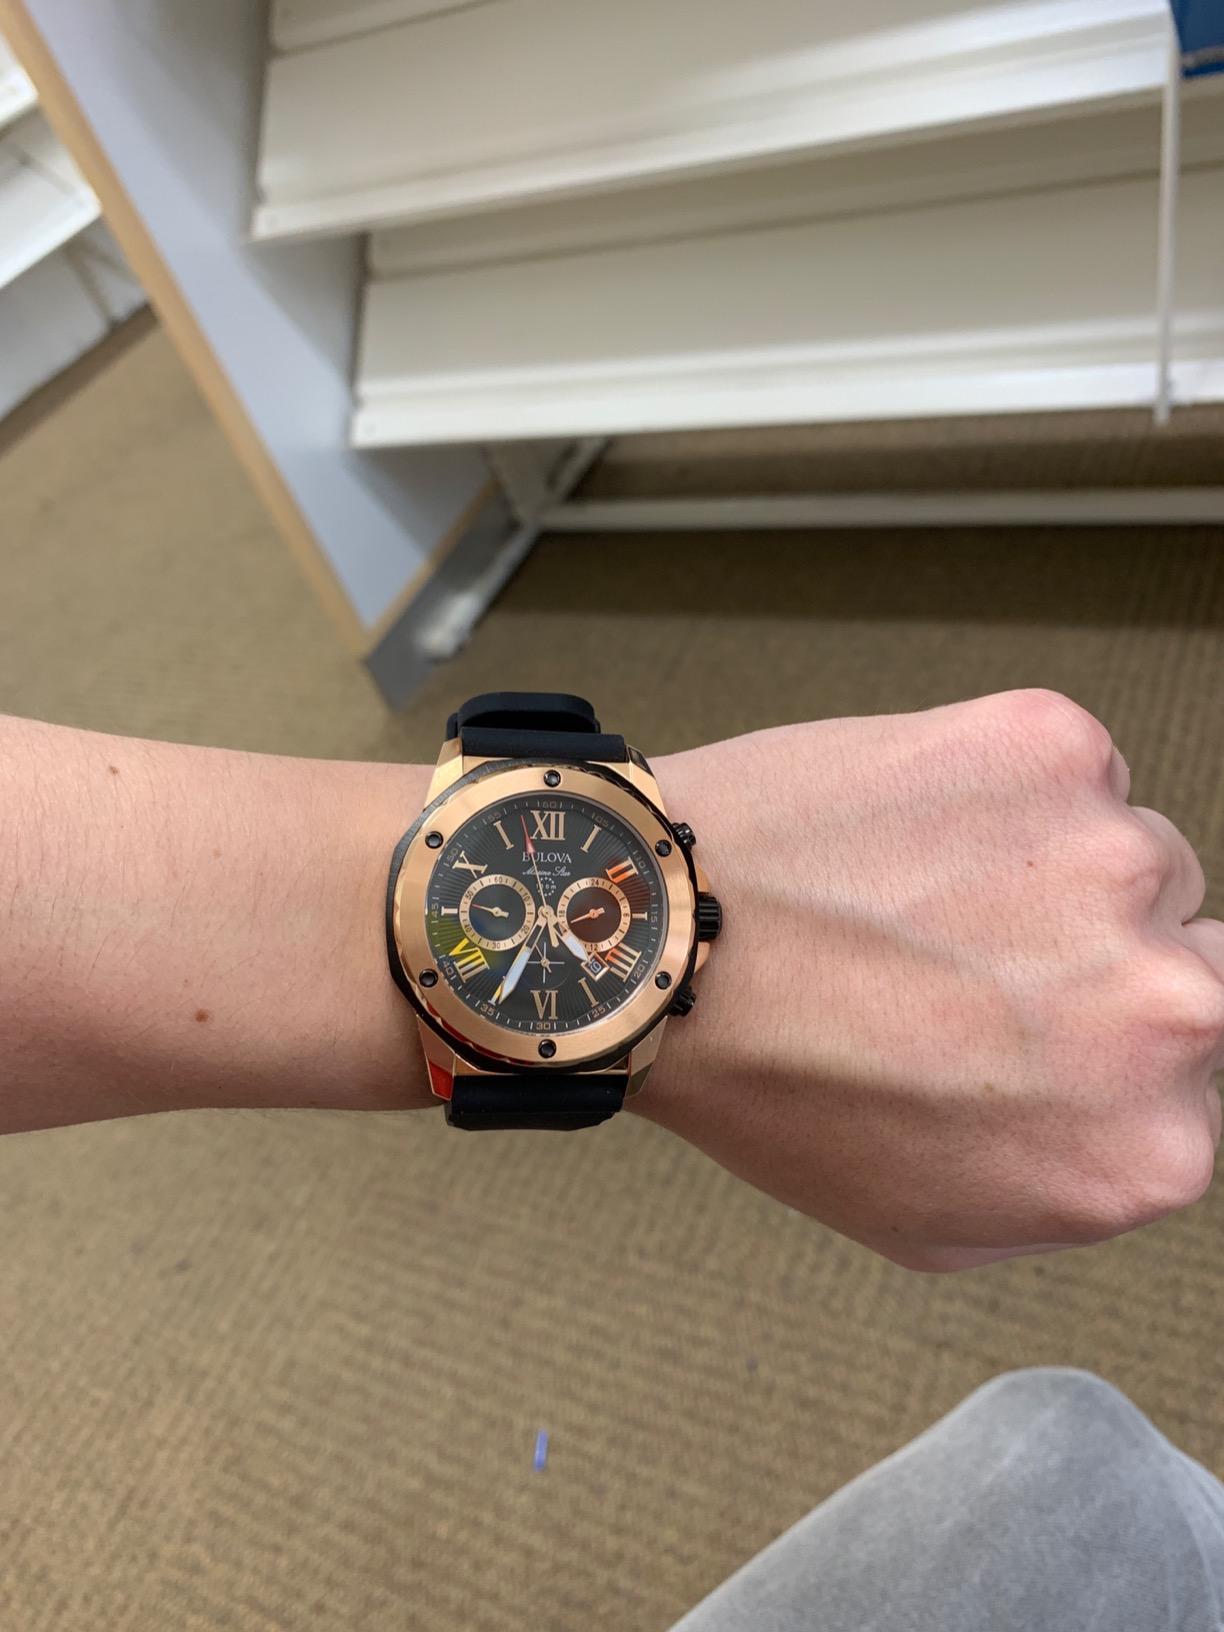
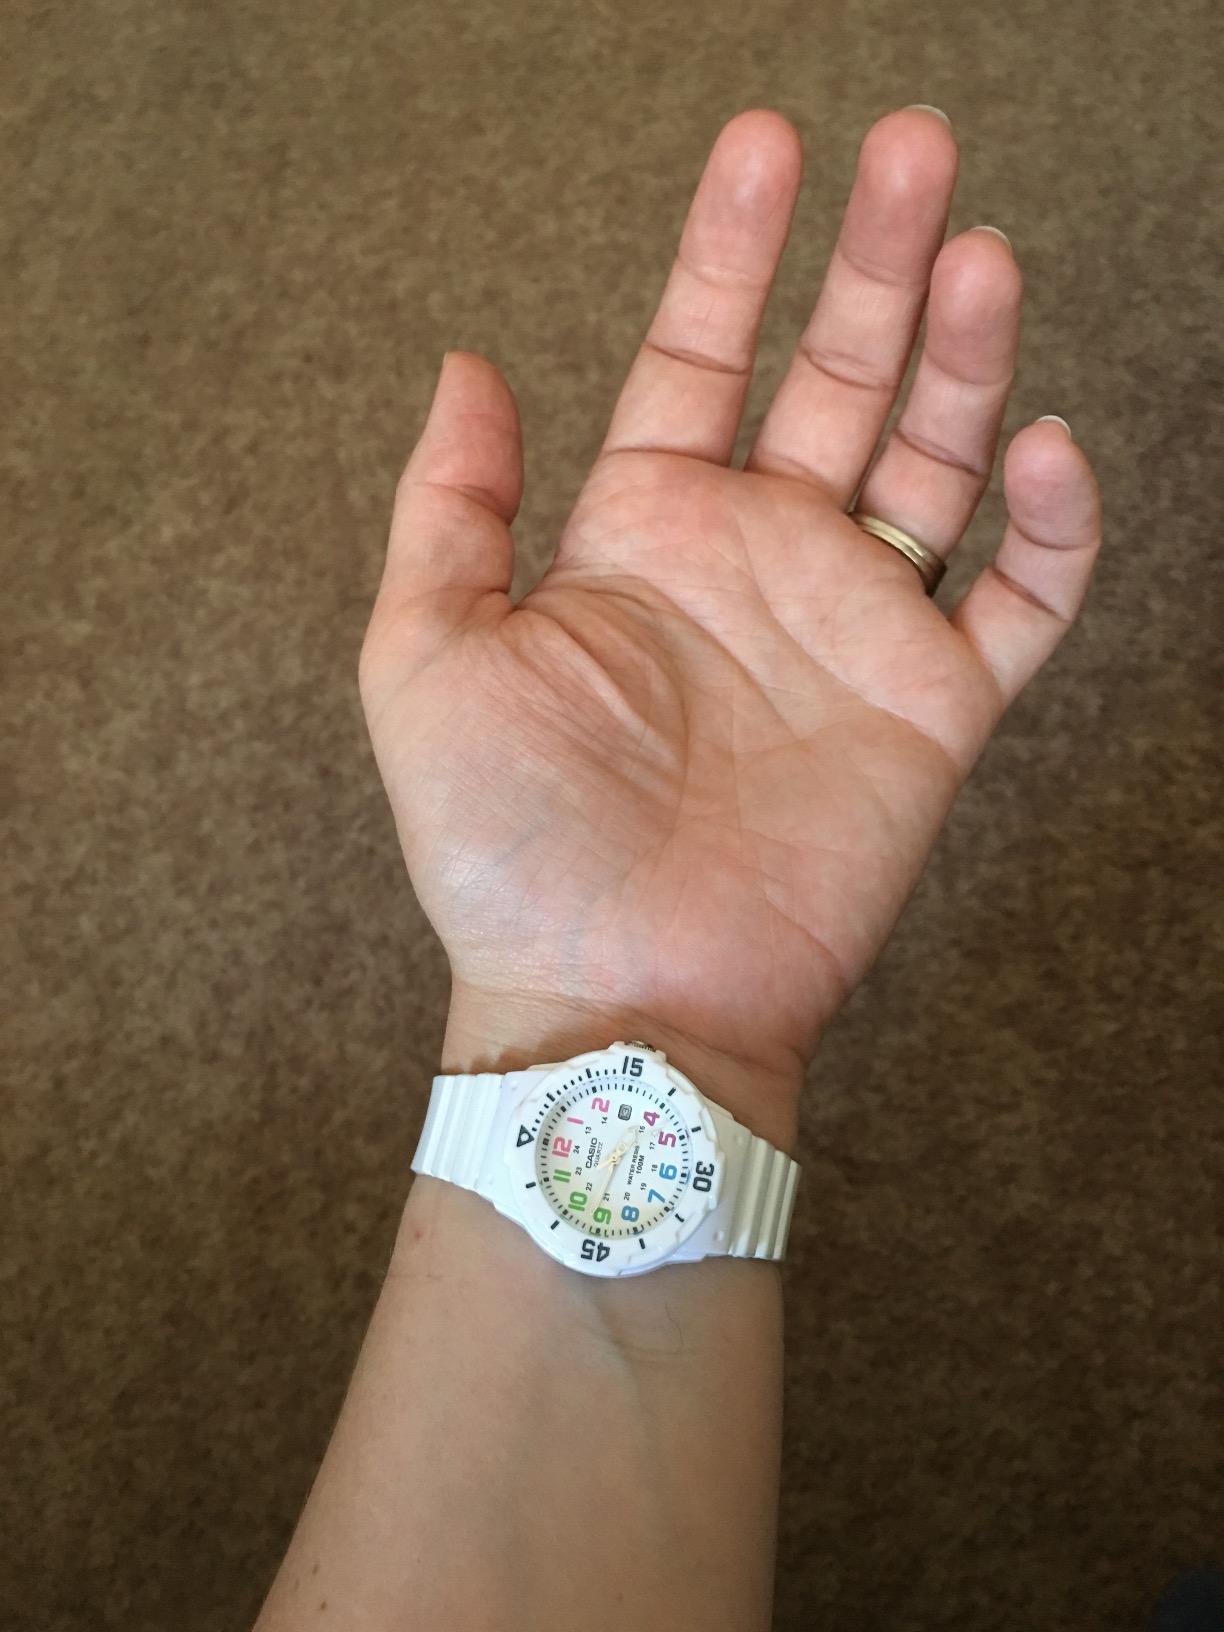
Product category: accessories_watch
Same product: no